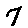
Label: 7